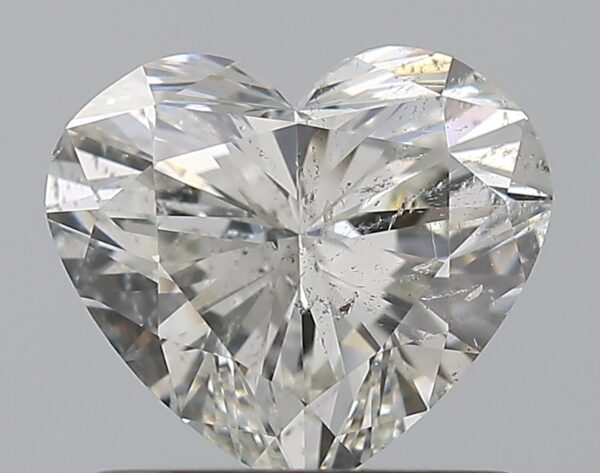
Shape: heart
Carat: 1
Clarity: SI2
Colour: G
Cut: EX
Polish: VG
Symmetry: VG
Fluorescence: N
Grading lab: IGI
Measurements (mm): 6.17 x 7.06 x 4